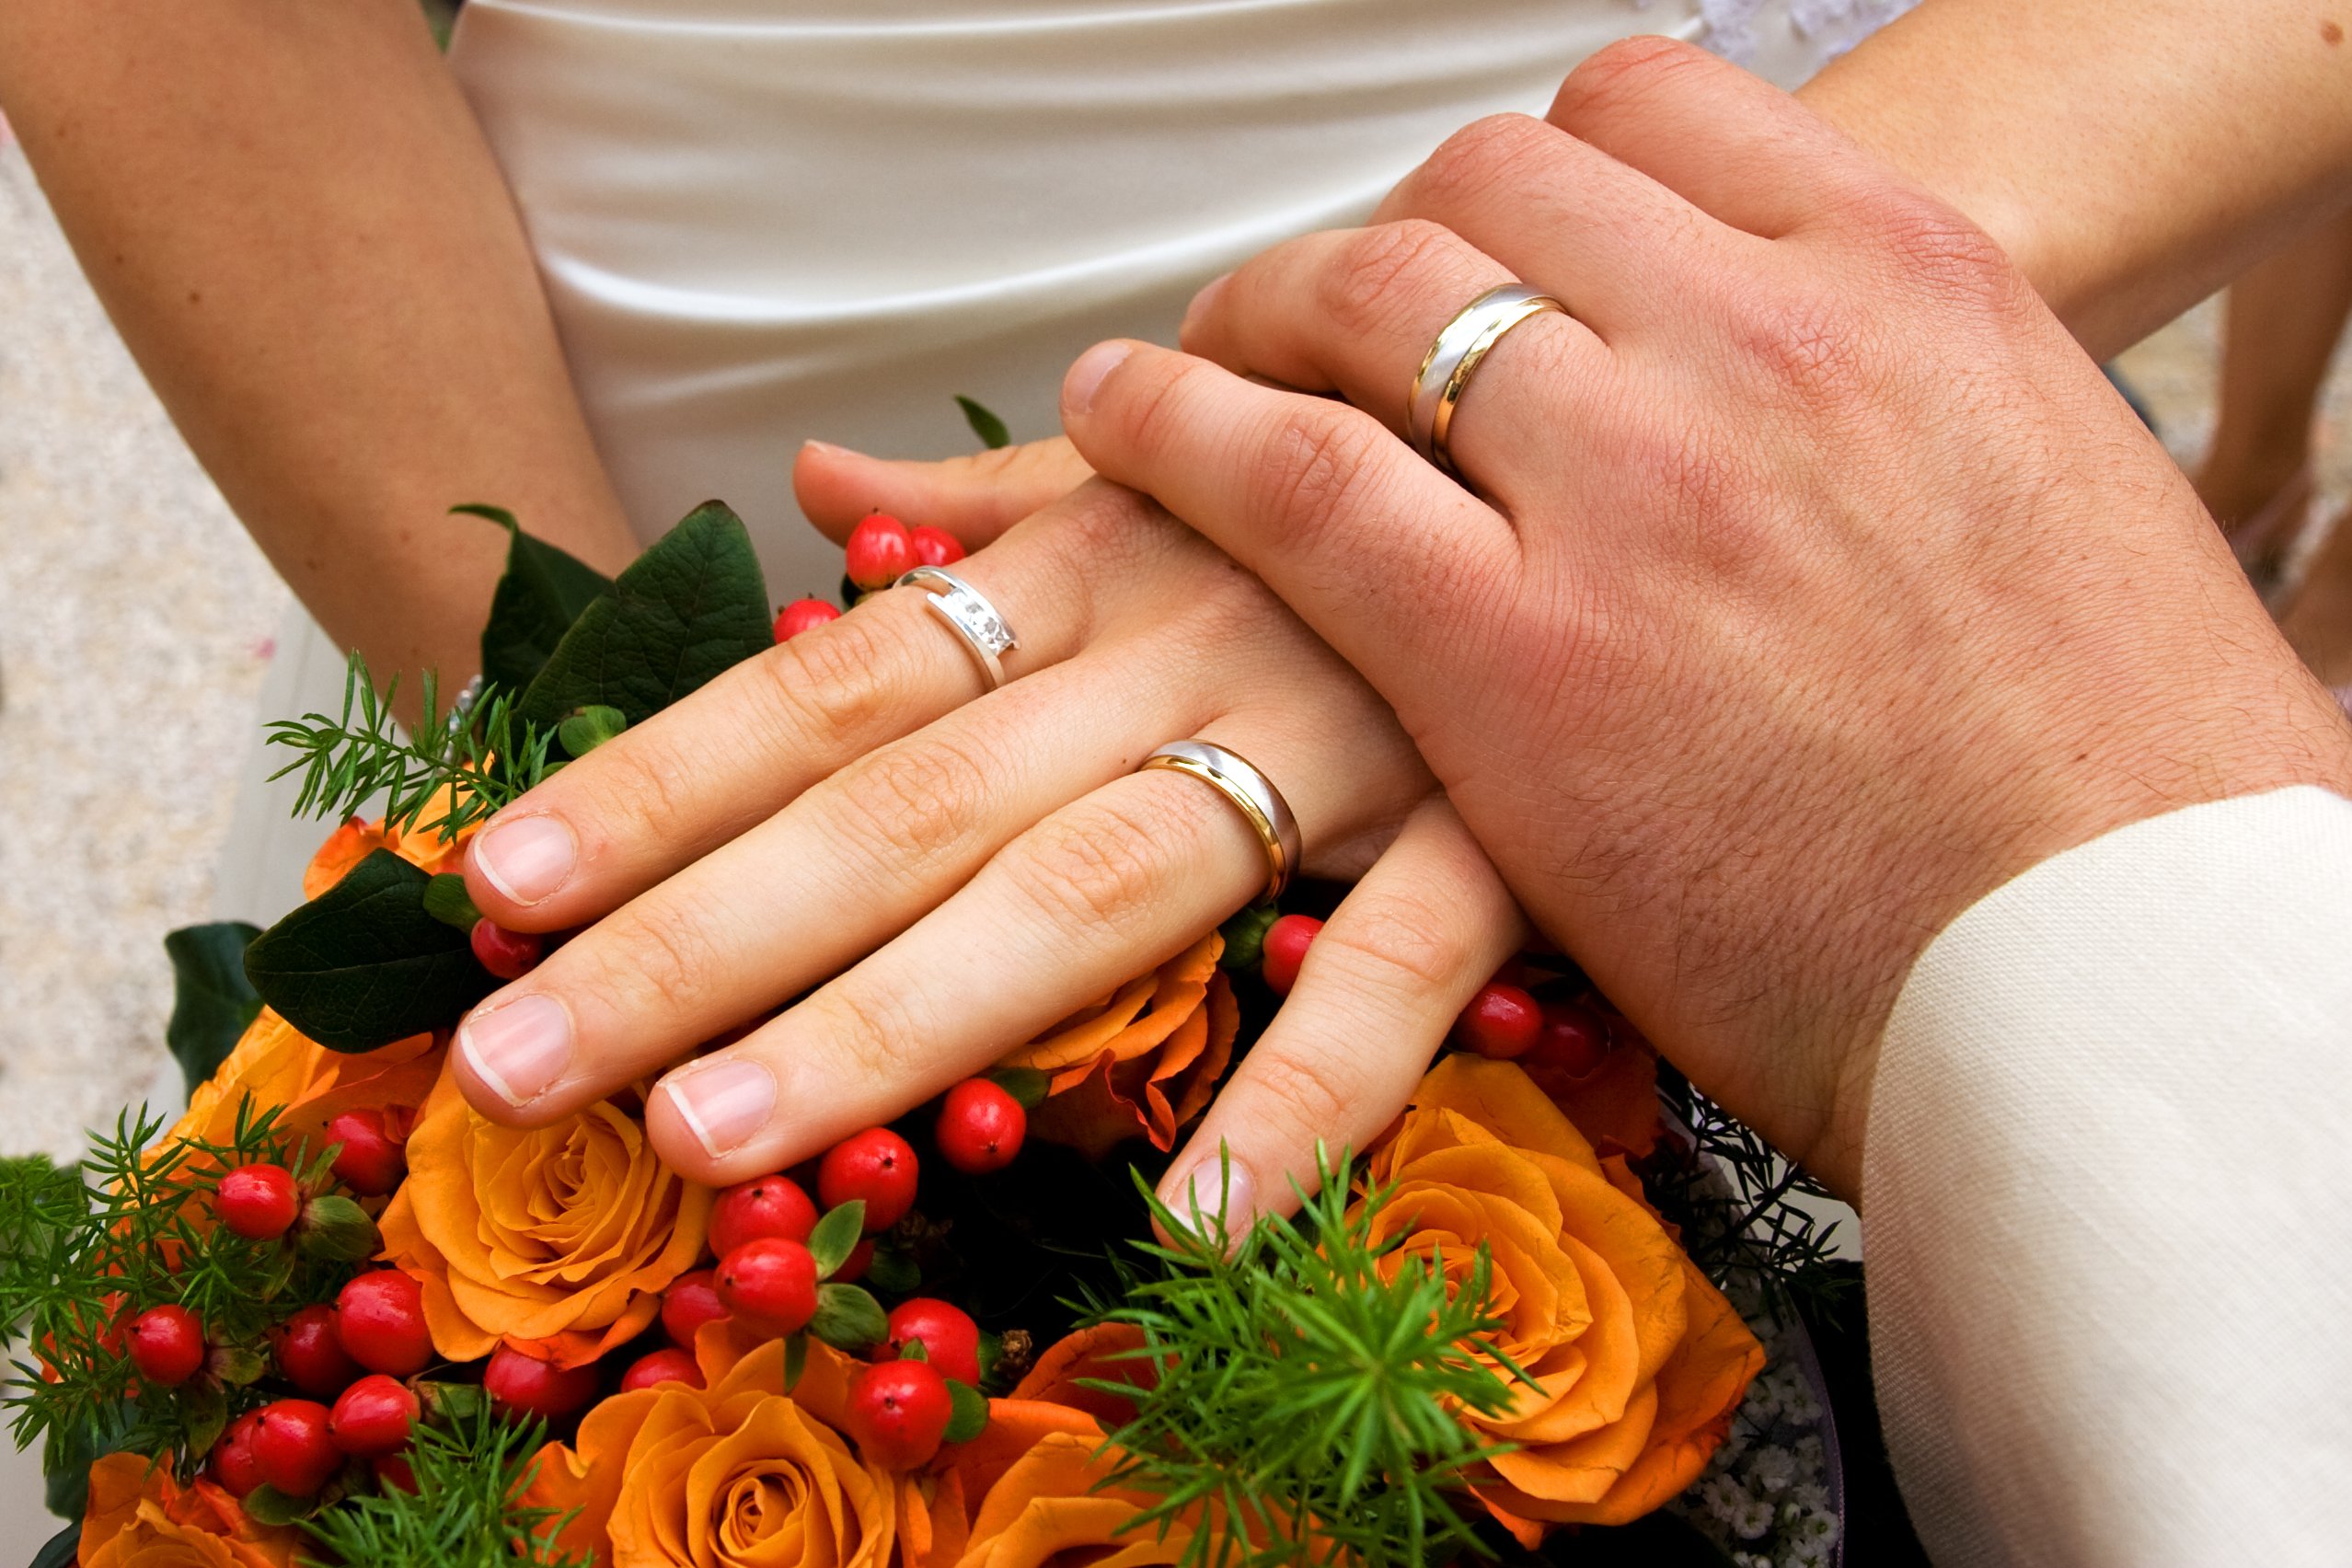
hand, ring, flower, celebration, bouquet, finger, wedding, nail, flowers, manicure, roses, hands, rings, floristry, flower bouquet, floral design, flower arranging